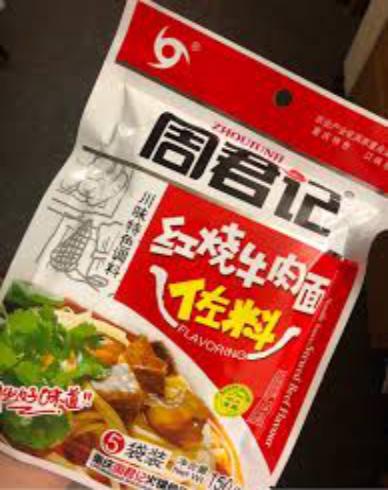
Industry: Food